Tralee Courthouse

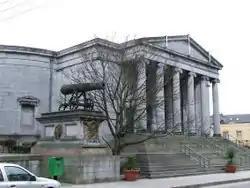
Tralee Courthouse

Tralee Courthouse is a judicial facility in Ashe Street, Tralee, County Kerry, Ireland.